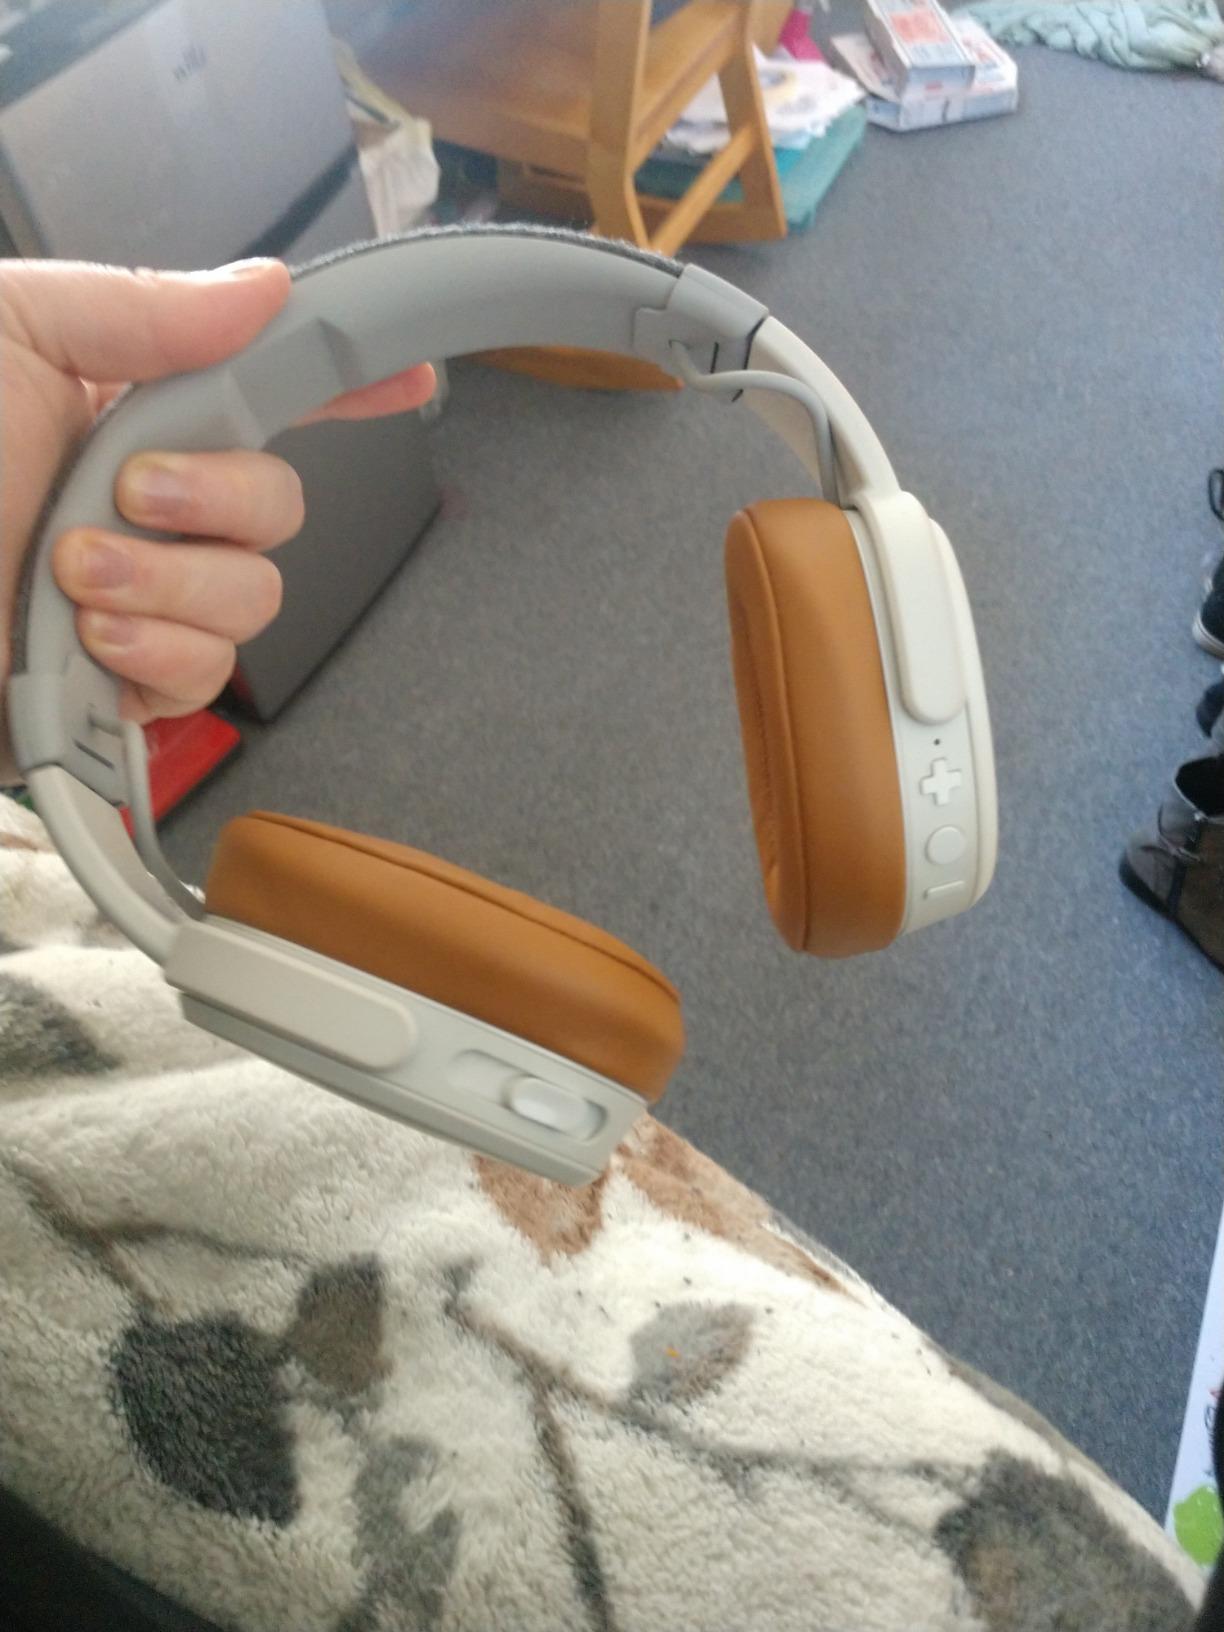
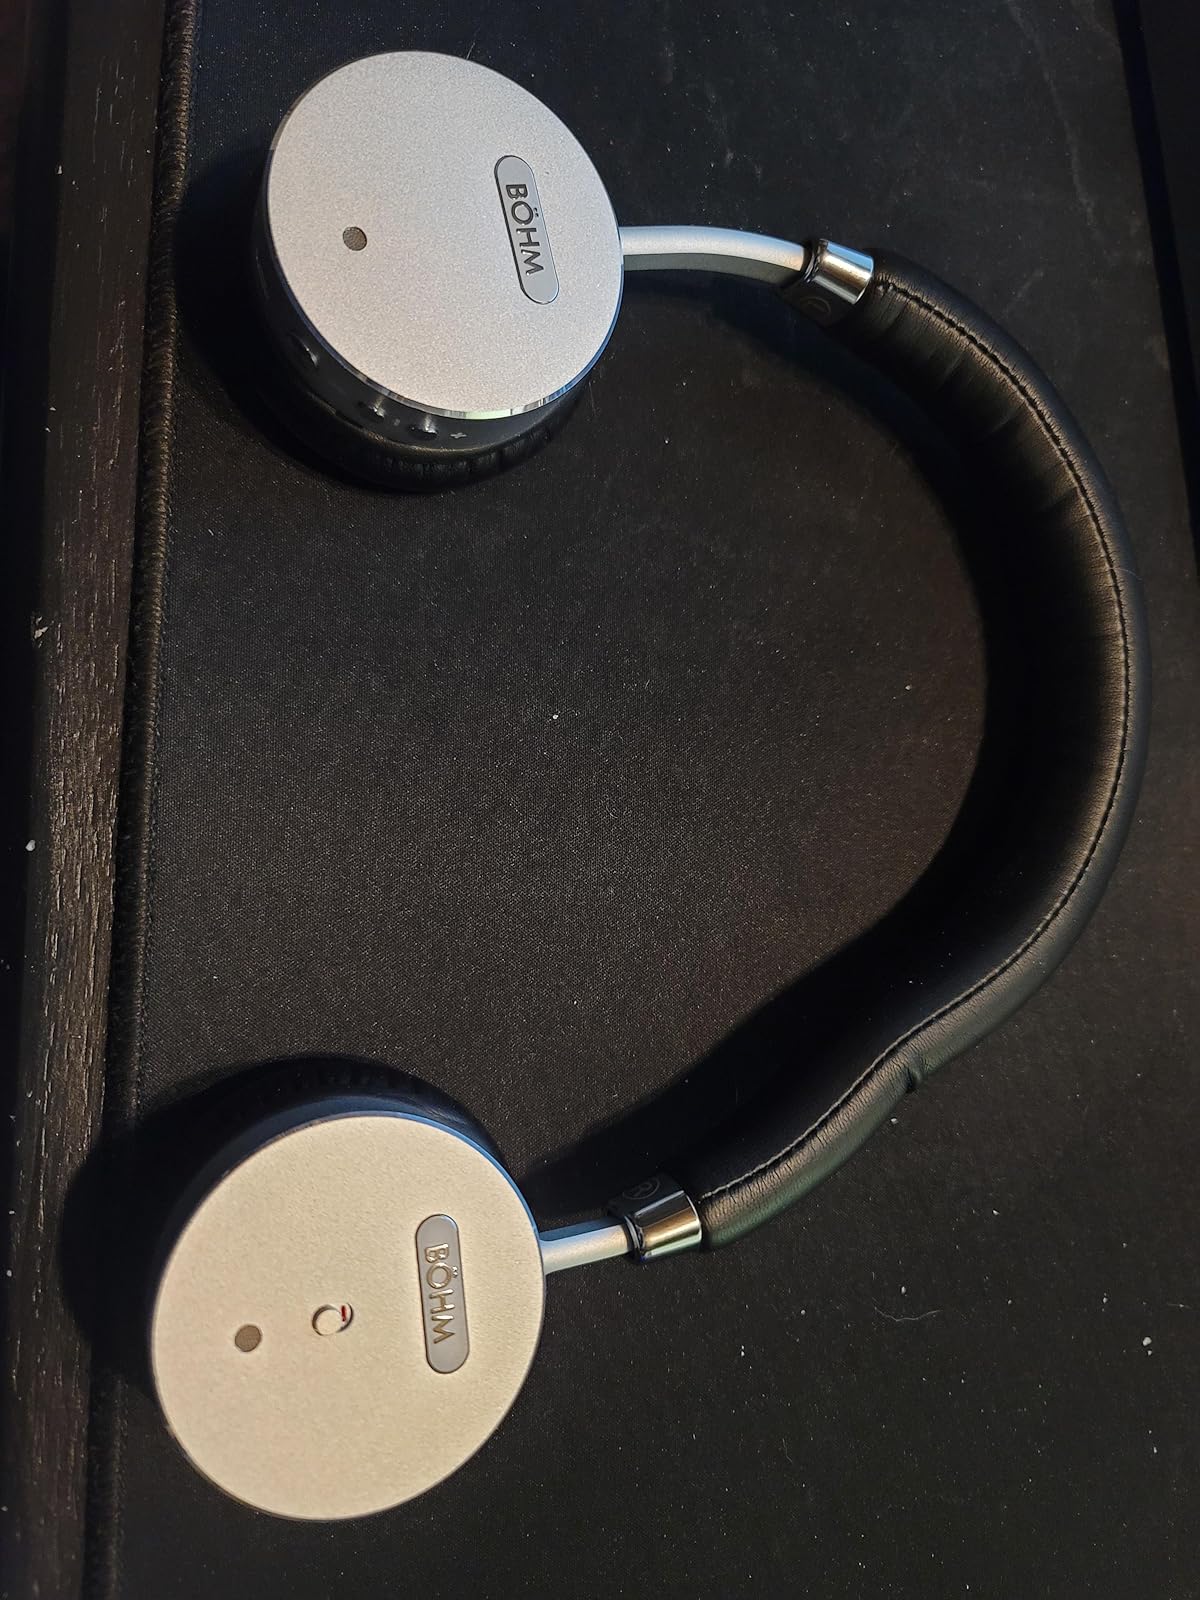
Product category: headphones
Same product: no